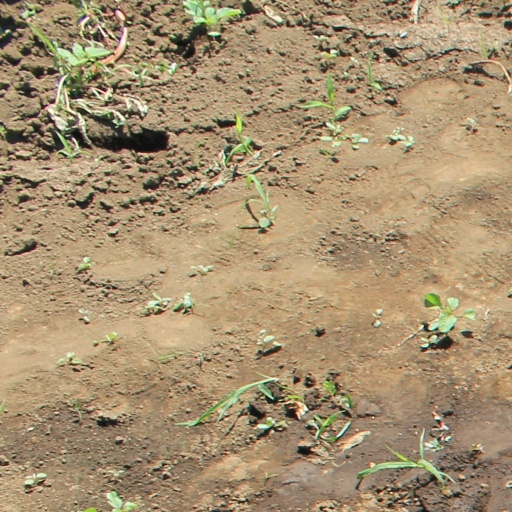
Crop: soybean